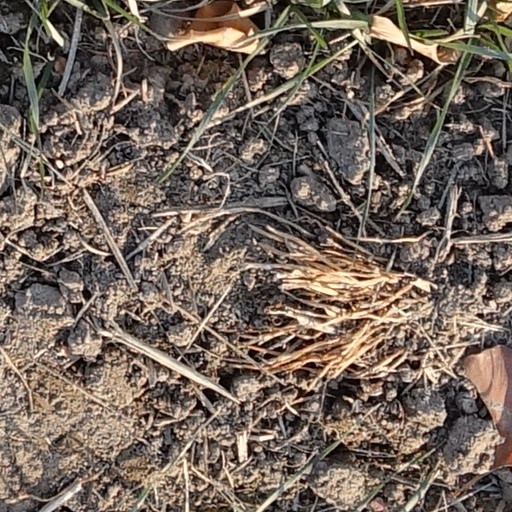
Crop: wheat